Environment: real
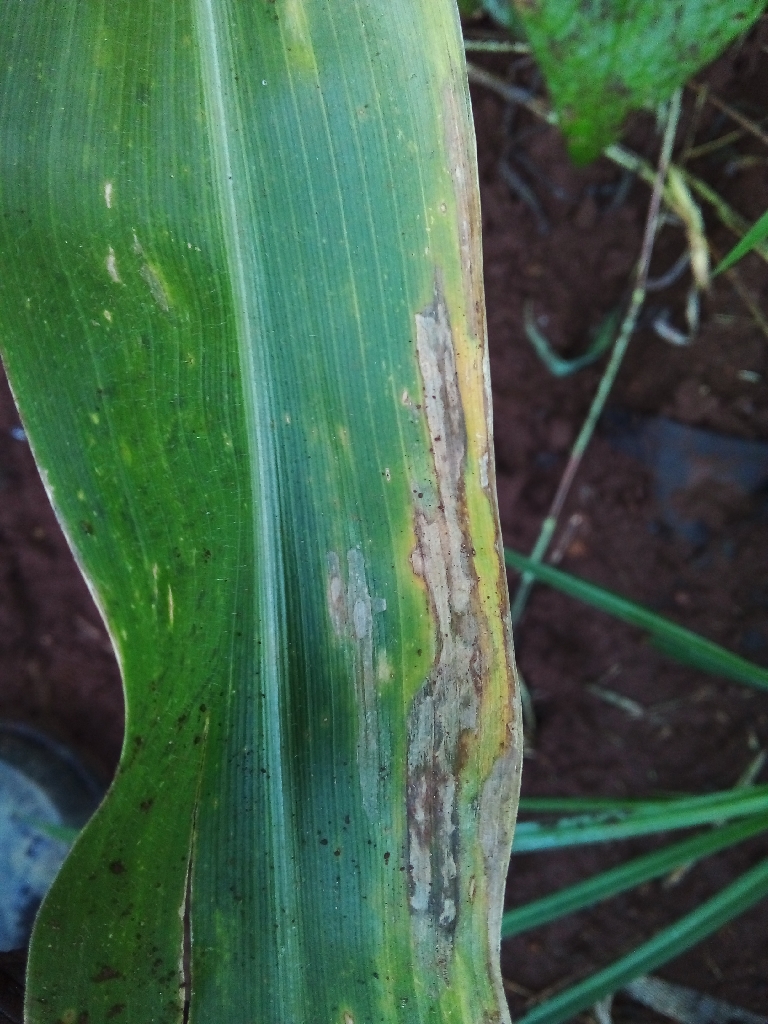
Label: northern_corn_leaf_blight